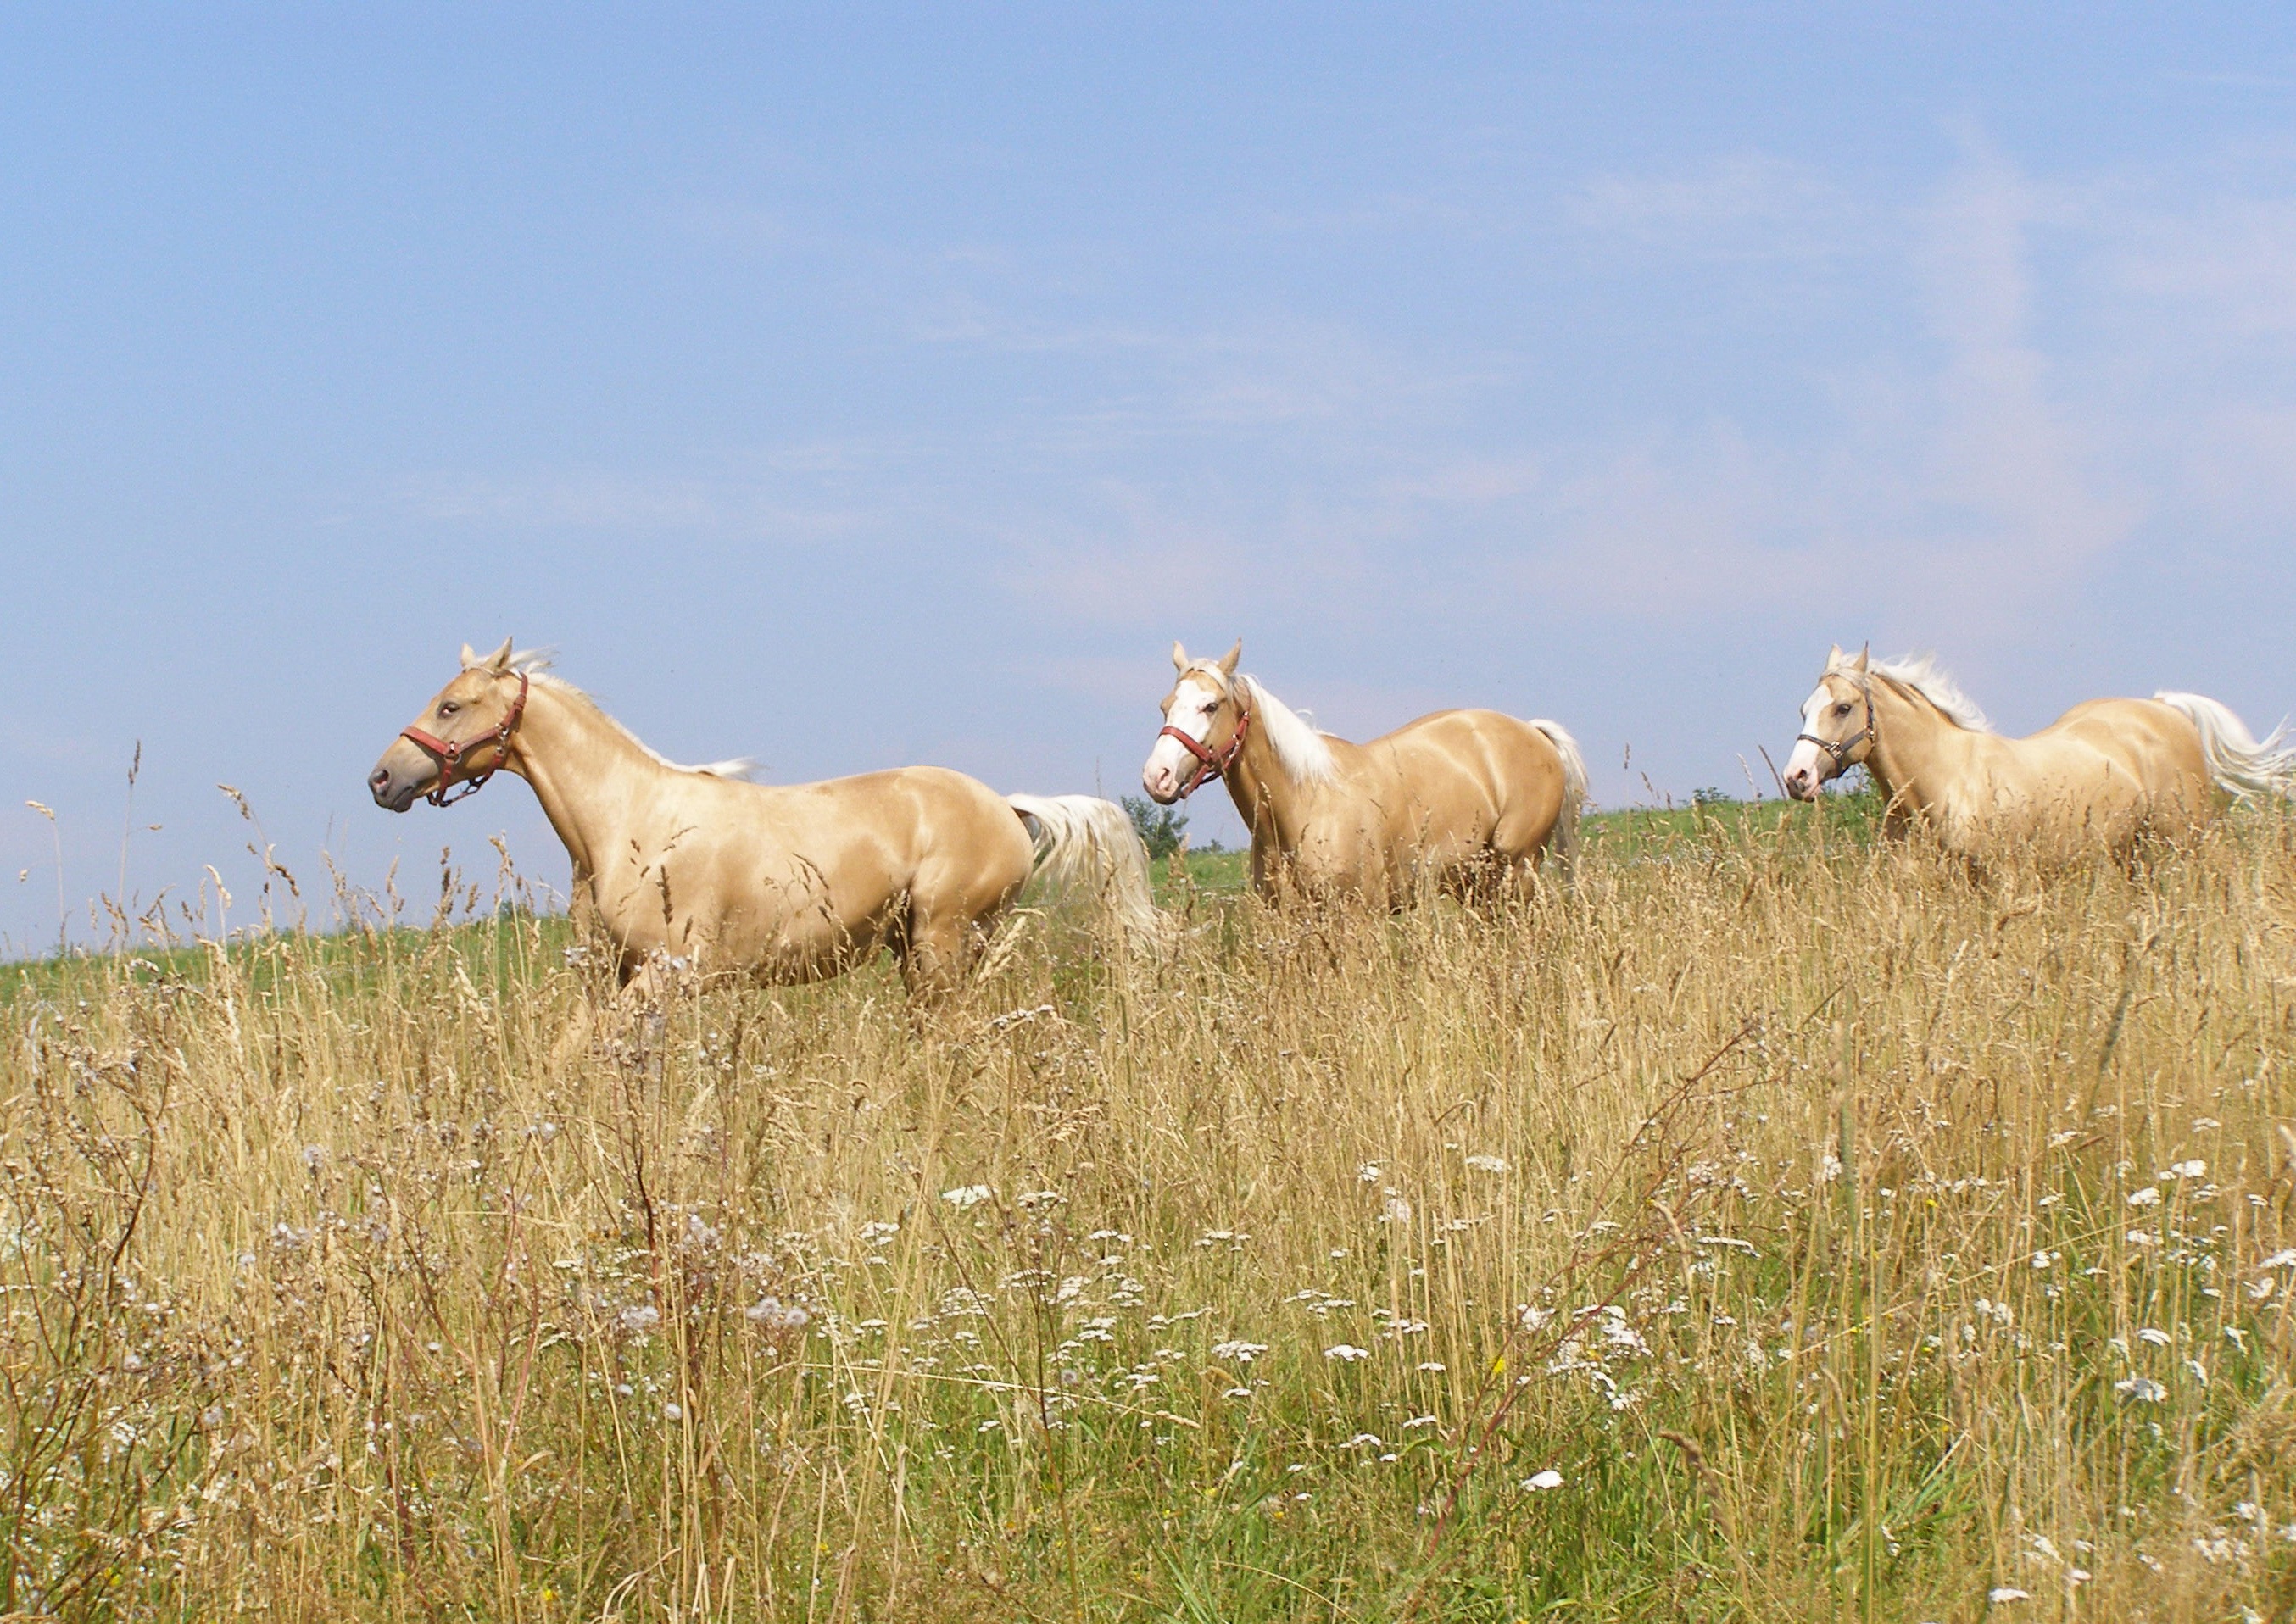
grass, field, meadow, prairie, escape, summer, wildlife, herd, pasture, grazing, horse, sheep, mammal, fauna, plain, horses, grassland, animals, vertebrate, mare, steppe, galop, natural environment, horse like mammal, mustang horse